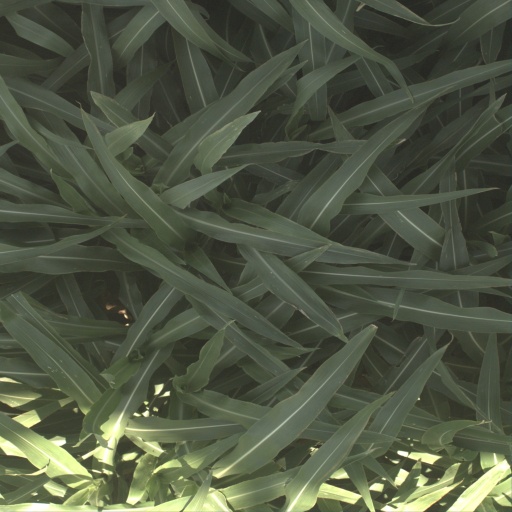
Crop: sorghum